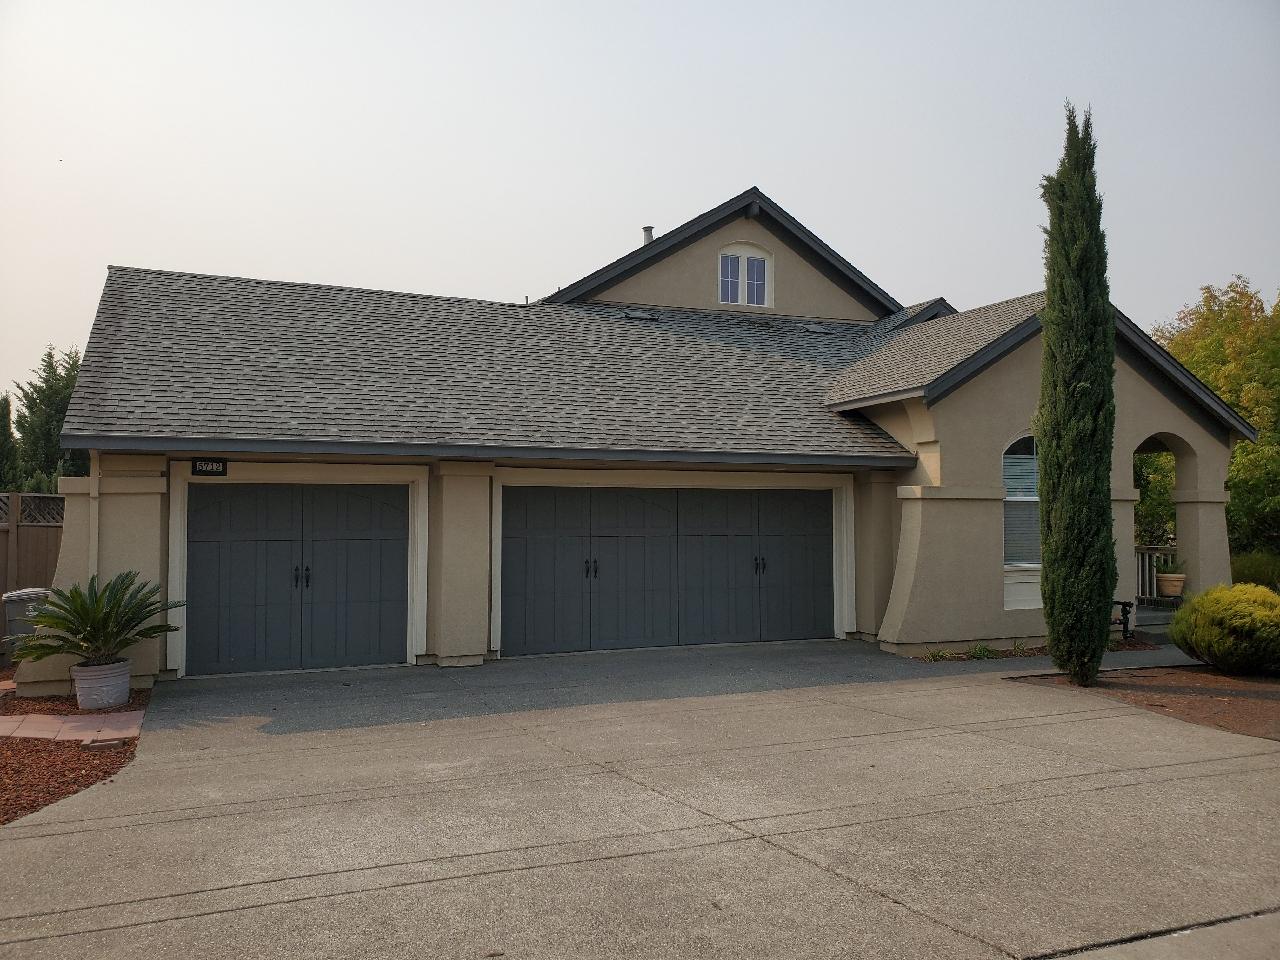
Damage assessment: no_damage